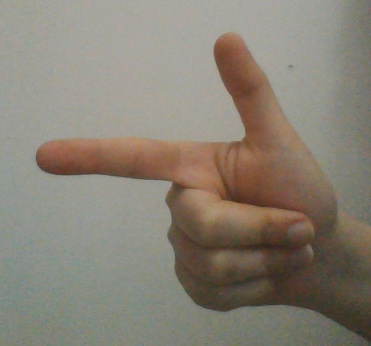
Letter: yaa